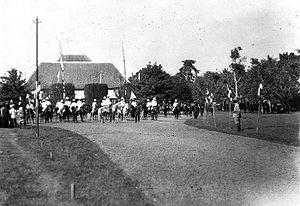
Le kabupaten de Batang, en indonésien Kabupaten Batang, est un kabupaten d'Indonésie dans la province de Java central.